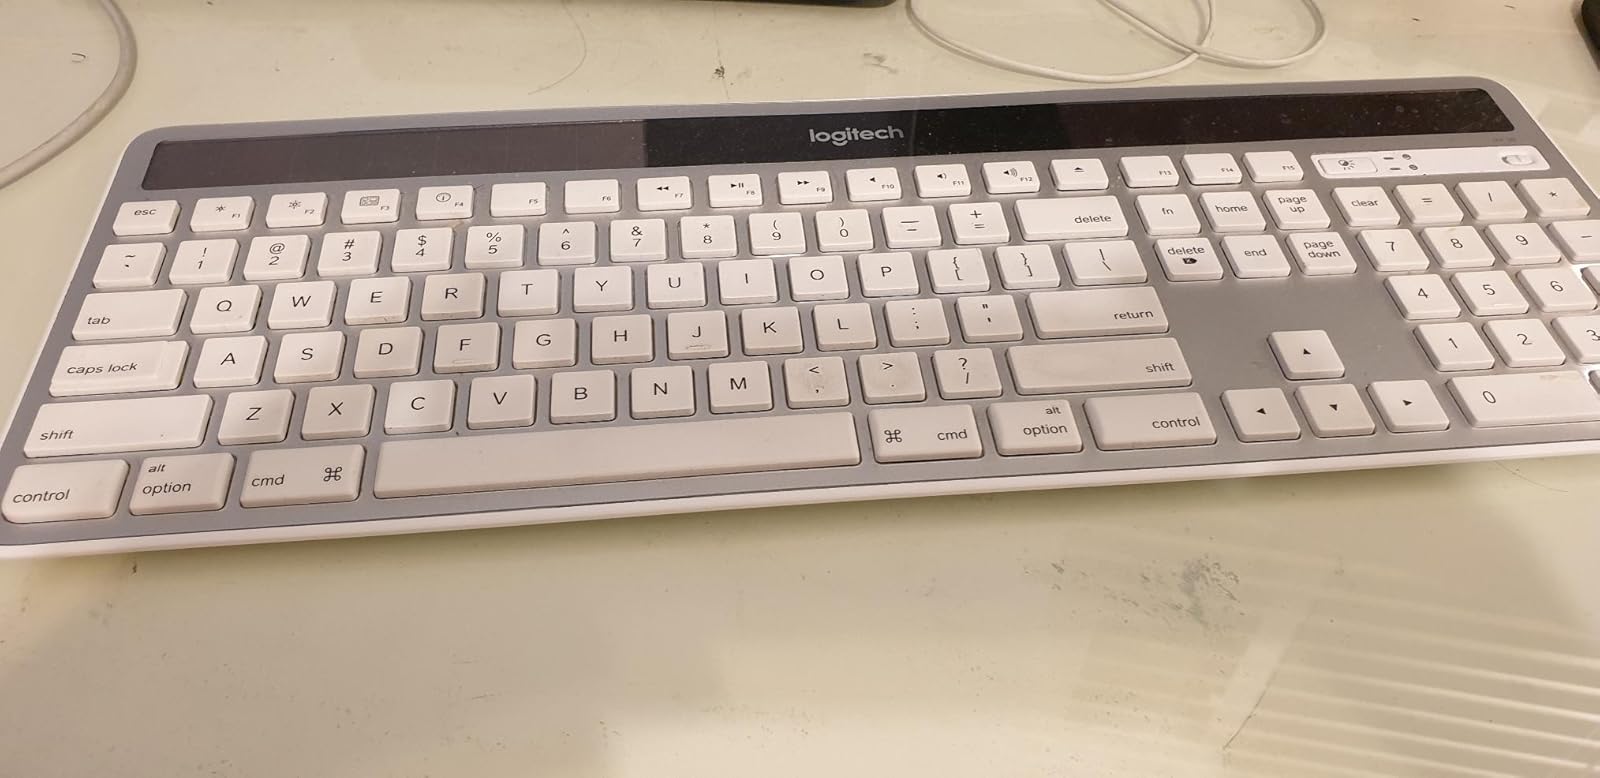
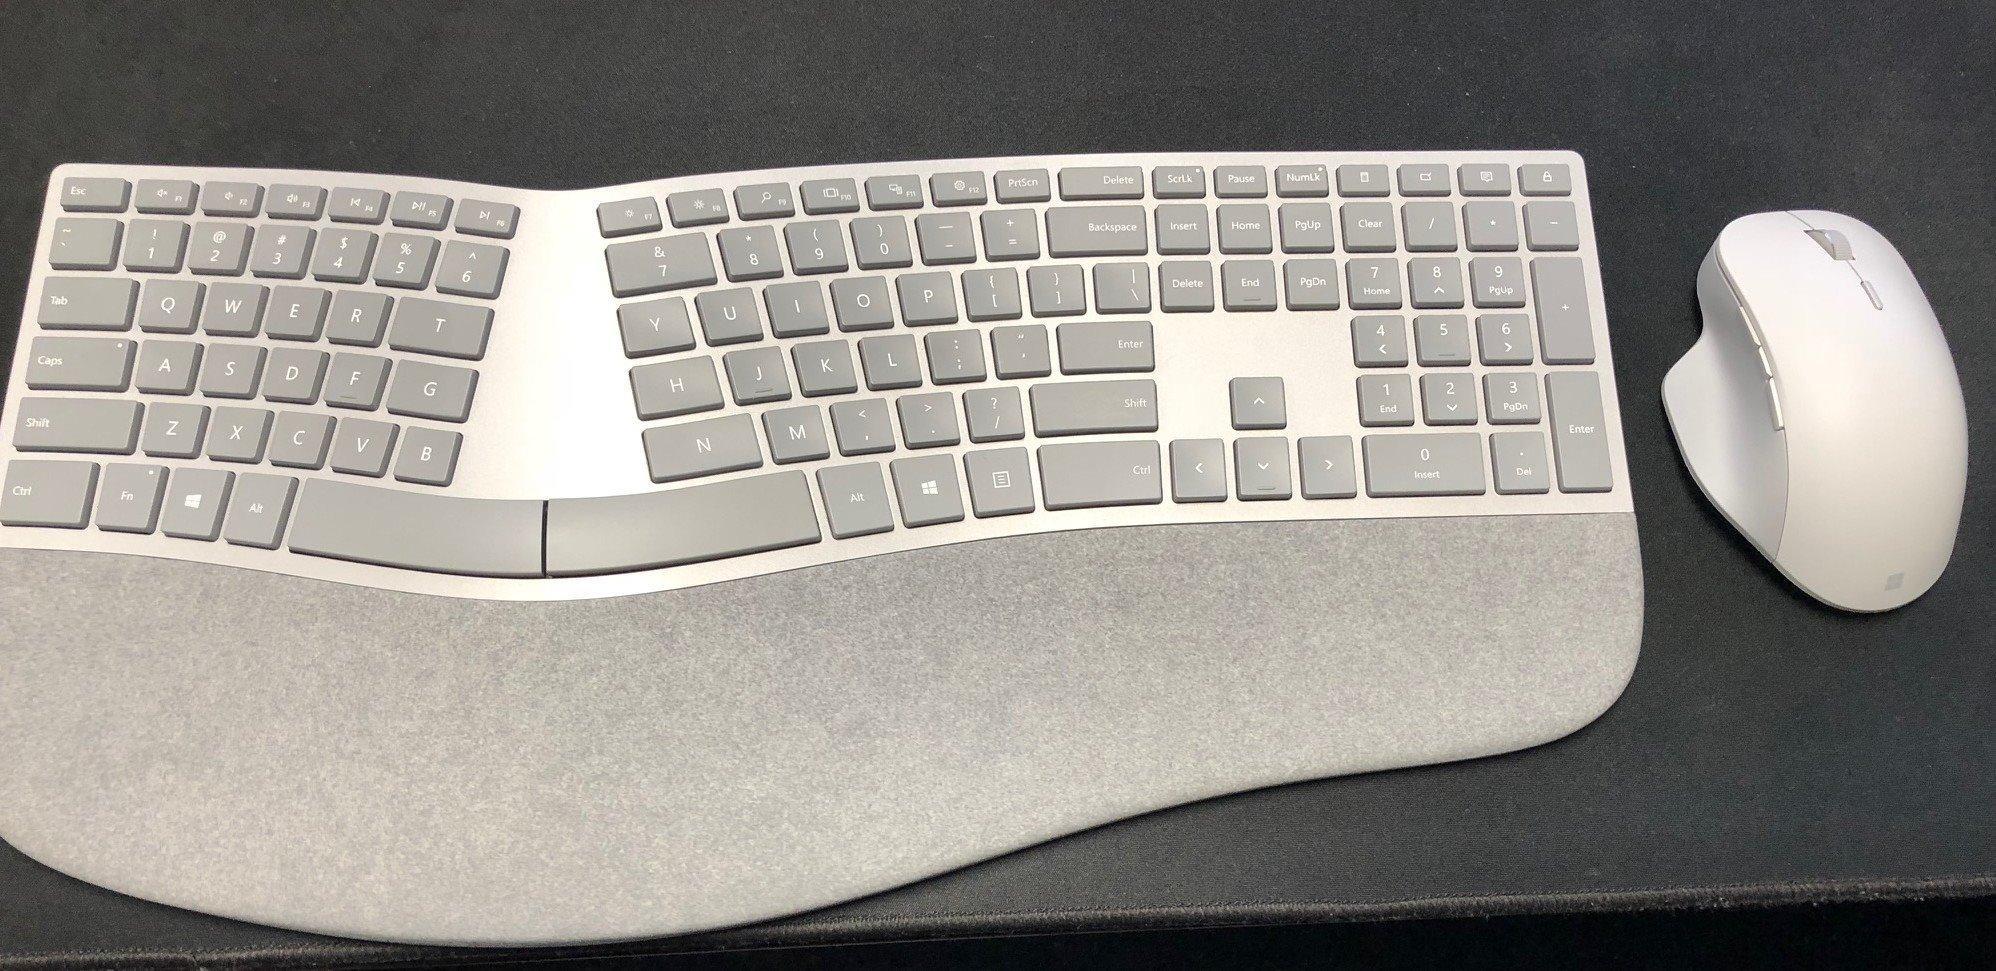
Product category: keyboard
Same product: no